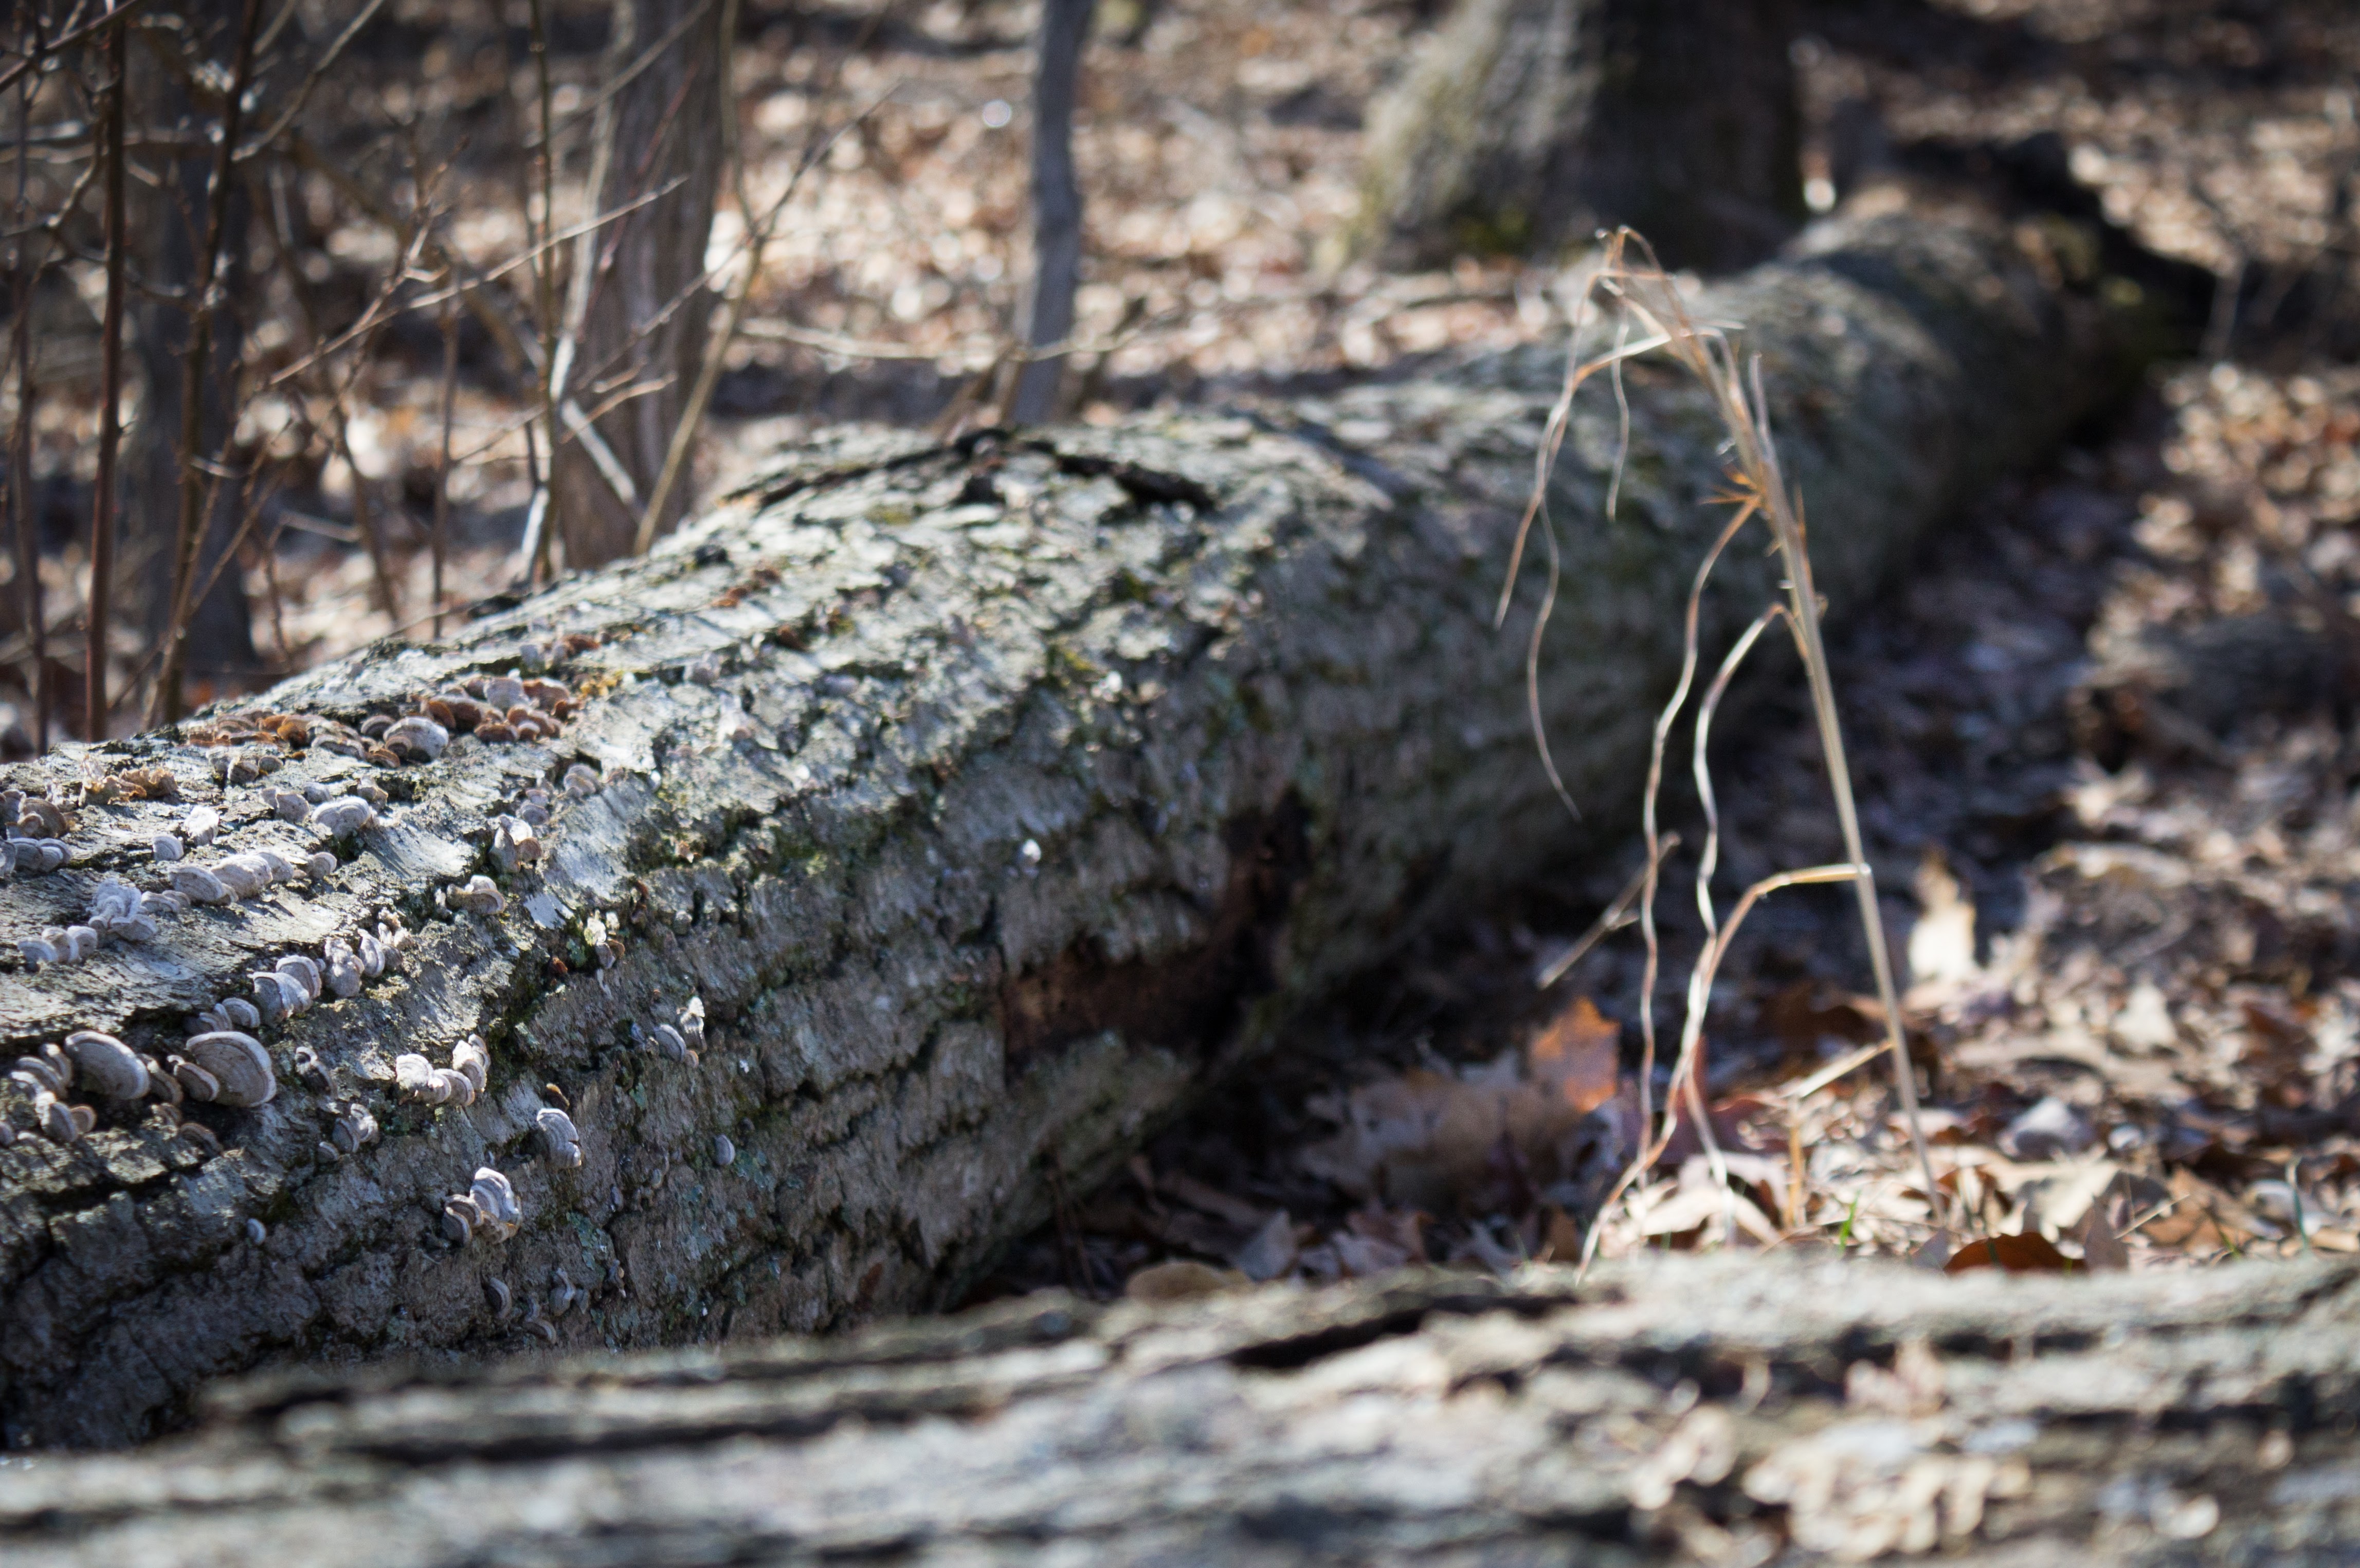
tree, nature, forest, branch, wood, leaf, trunk, wildlife, autumn, reptile, fauna